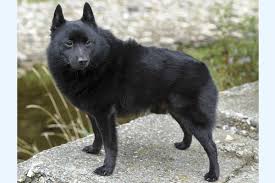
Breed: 201-n000024-schipperke